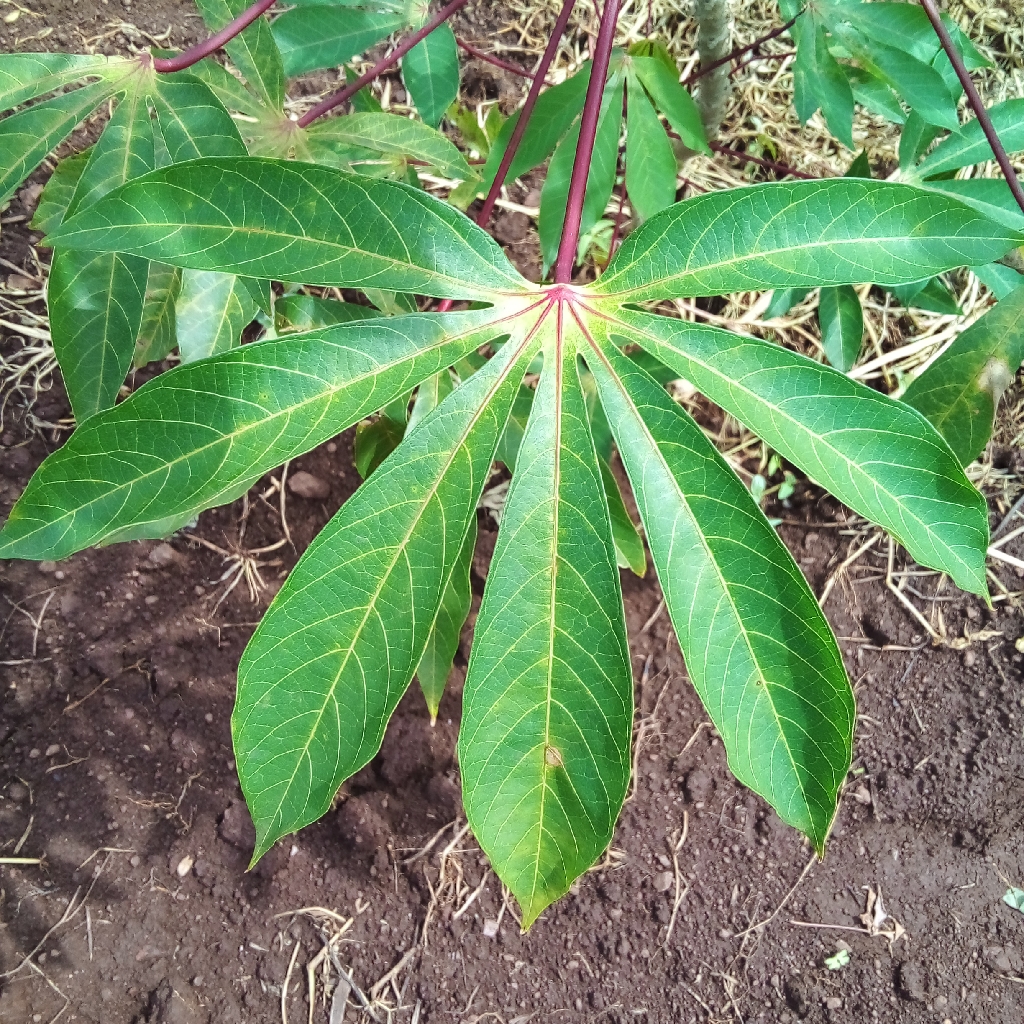
Label: cassava brown streak disease (cbsd)